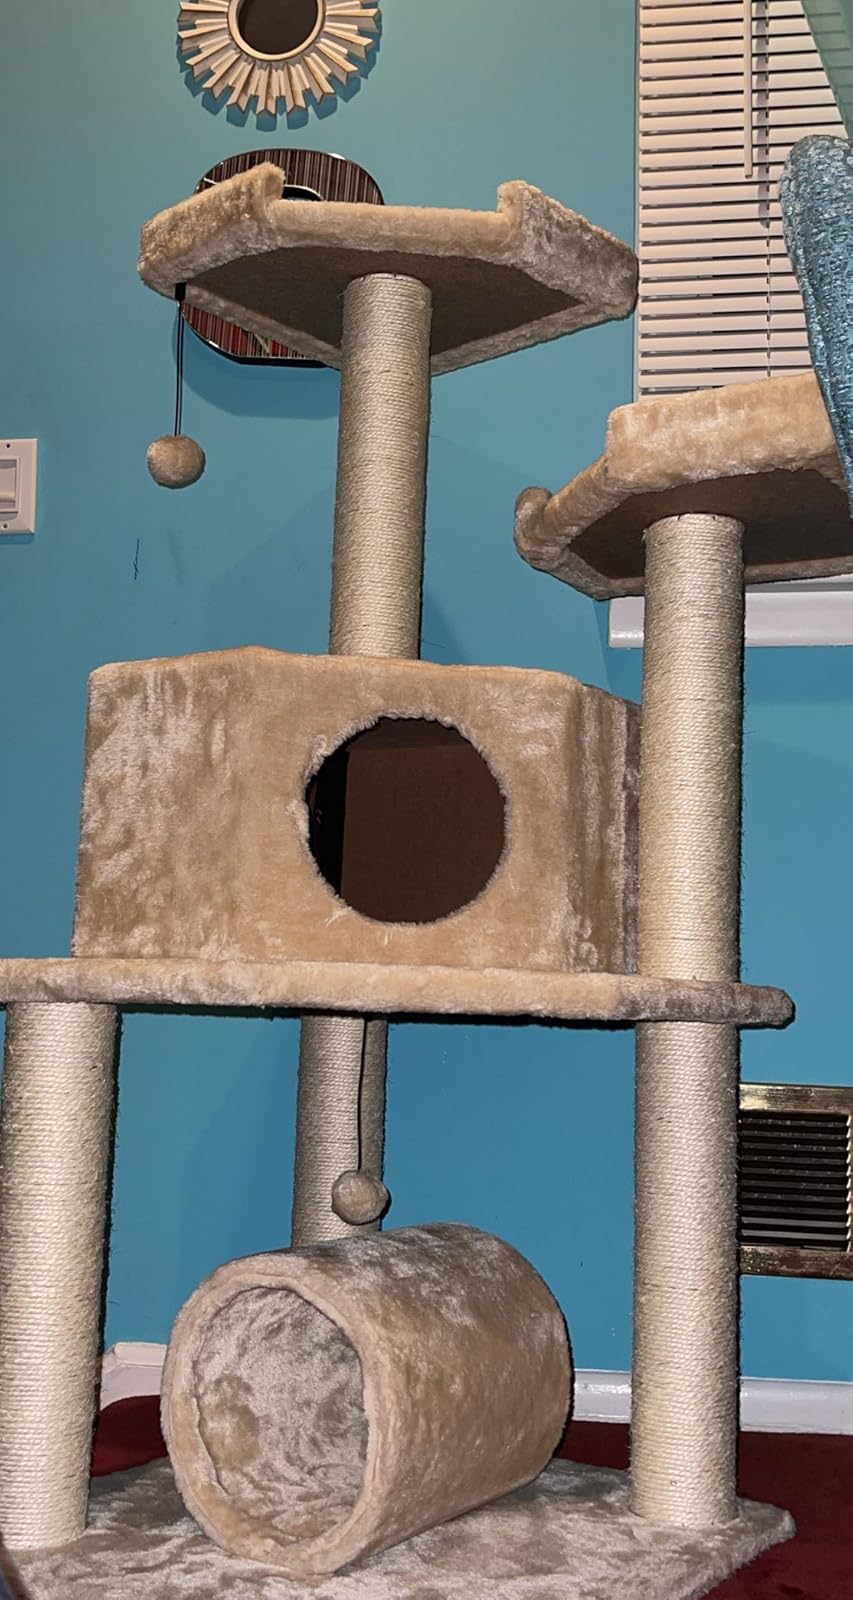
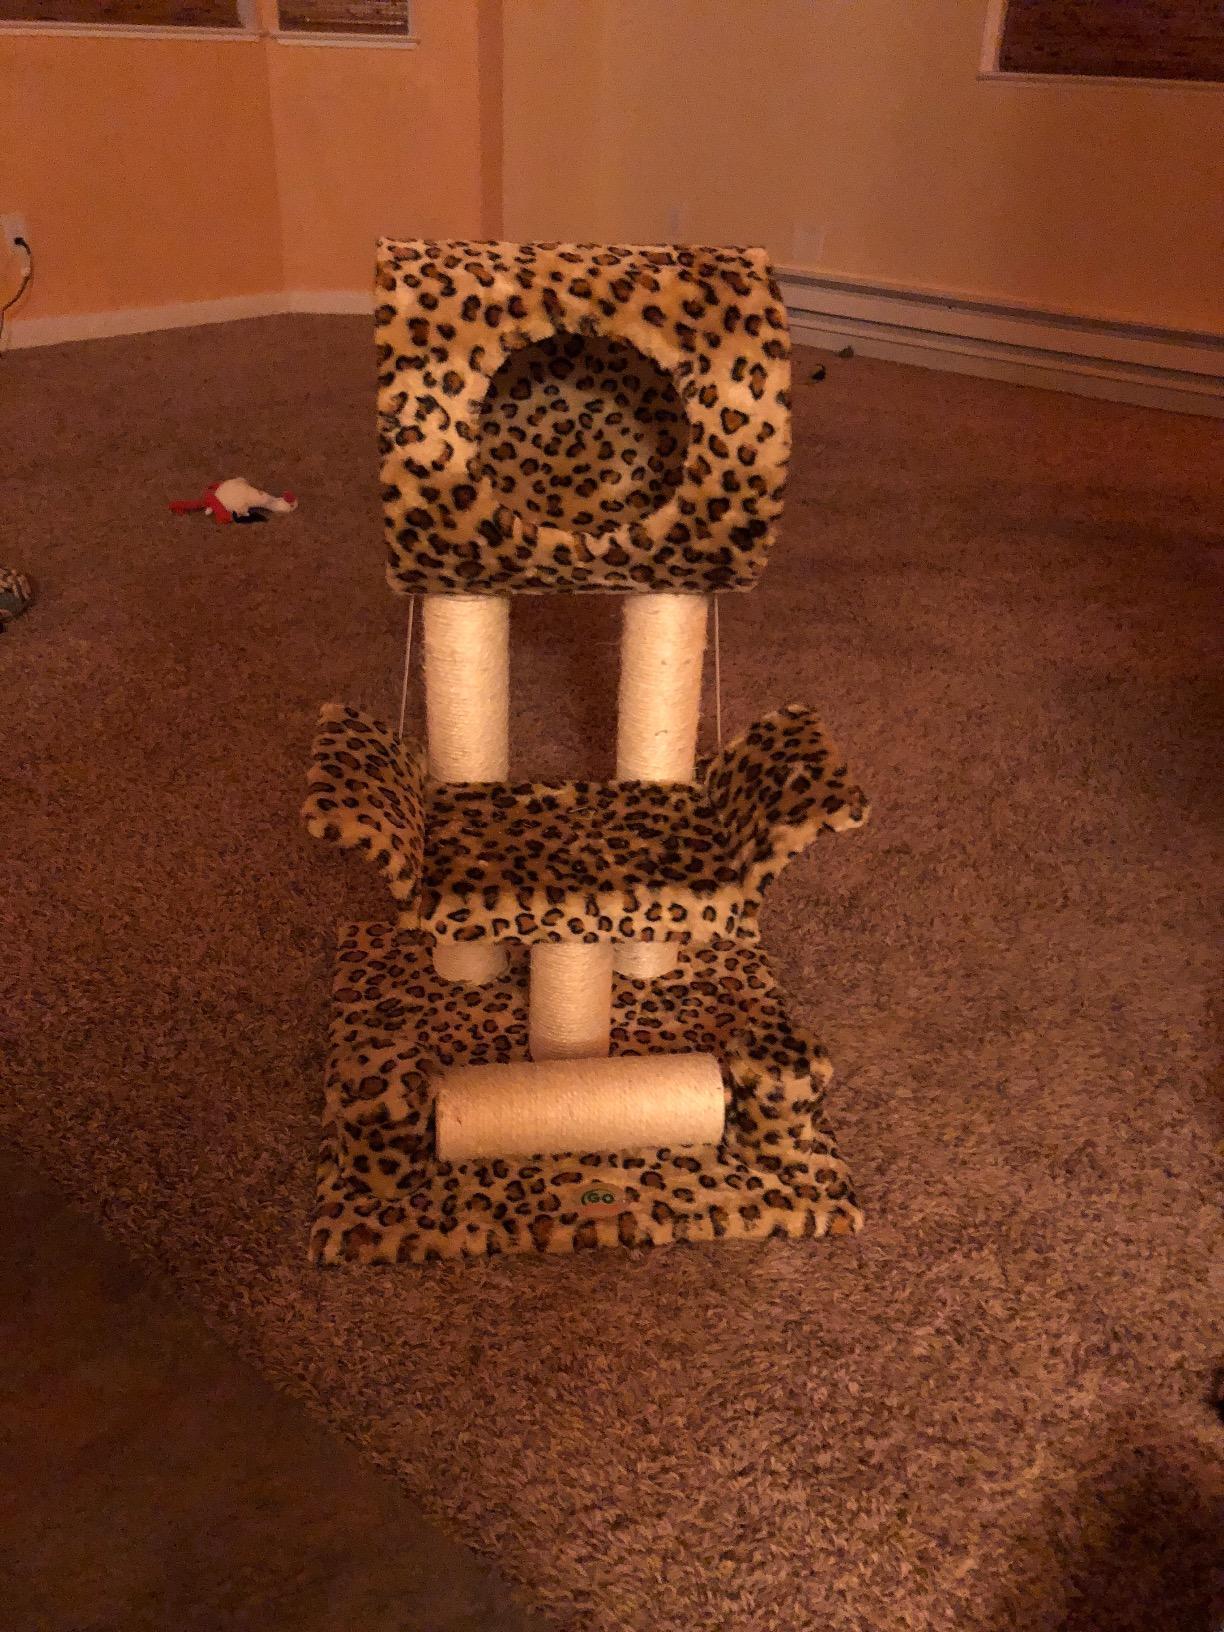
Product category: items_cat tree
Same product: no